23rd Screen Actors Guild Awards

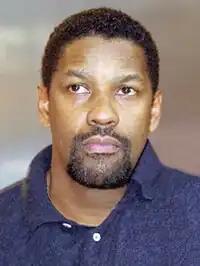
Denzel Washington, Outstanding Performance by a Male Actor in a Leading Role winner

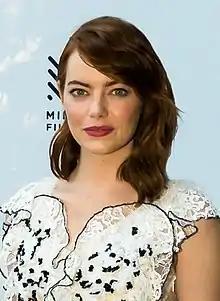
Emma Stone, Outstanding Performance by a Female Actor in a Leading Role winner

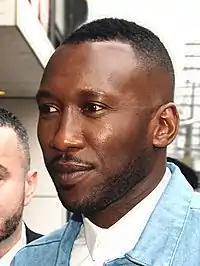
Mahershala Ali, Outstanding Performance by a Male Actor in a Supporting Role winner

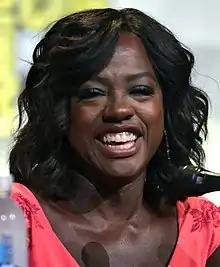
Viola Davis, Outstanding Performance by a Female Actor in a Supporting Role winner

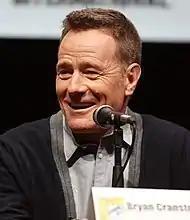
Bryan Cranston, Outstanding Performance by a Male Actor in a Miniseries or Television Movie winner

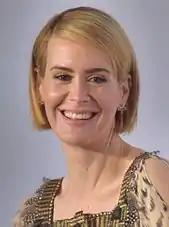
Sarah Paulson, Outstanding Performance by a Female Actor in a Miniseries or Television Movie winner

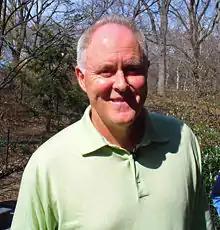
John Lithgow, Outstanding Performance by a Male Actor in a Drama Series winner

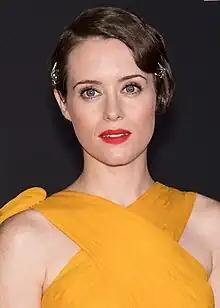
Claire Foy, Outstanding Performance by a Female Actor in a Drama Series winner

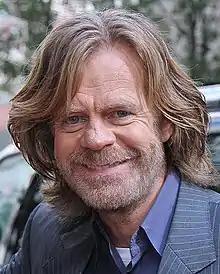
William H. Macy, Outstanding Performance by a Male Actor in a Comedy Series winner

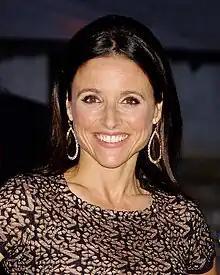
Julia Louis-Dreyfus, Outstanding Performance by a Female Actor in a Comedy Series winner

* Jane Fonda was scheduled but did not appear due to suffering from a throat infection.